Hartshill Hayes Country Park

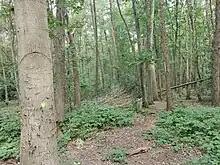
Trees in the country park

Hartshill Hayes Country Park is a country park located immediately west of the village of Hartshill in northern Warwickshire, England in between the towns of Nuneaton and Atherstone. The park covers of woodland, and is run by Warwickshire County Council. The park is traversed by footpaths. It is on a hilltop location, and views can be enjoyed over the surrounding countryside.